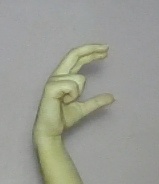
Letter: thal